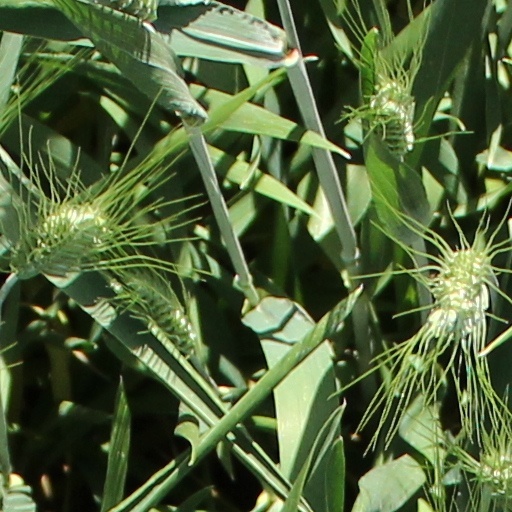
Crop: wheat